Bird scarer

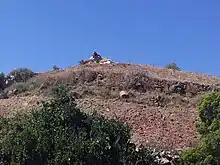
Monkey scarer in Debre Sema'it, Ethiopia

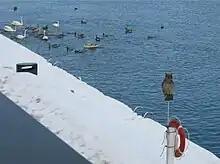
A stationary modelled owl used as a bird scarer at Lysaker, Norway

Many species of bird are also naturally afraid of predators such as birds of prey. "Hawk kites" are designed to fly from poles in the wind and hover above the field to be protected. They are shaped to match the silhouette of a bird of prey.